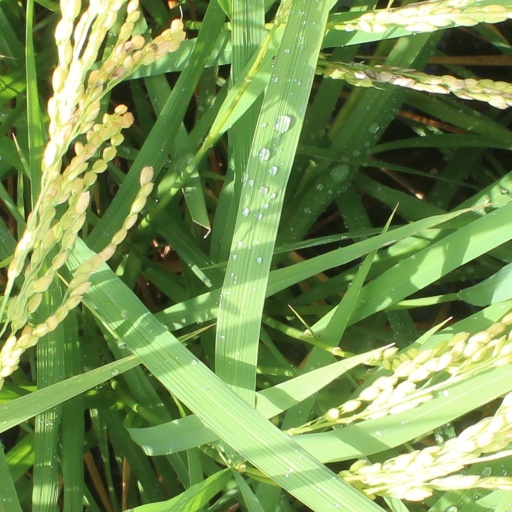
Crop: rice